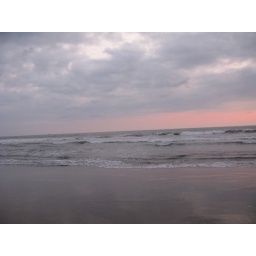
OCT '08. A week at on the beach in Mexico rescuing turtles with my nieces and their parents.